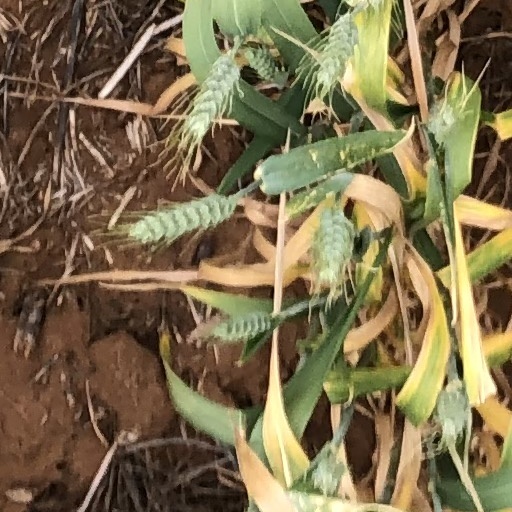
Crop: wheat